U Thant

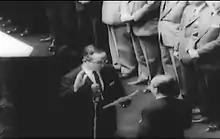

In September 1961, United Nations Secretary-General Dag Hammarskjöld was killed in a plane crash "en route" to Congo. Within two weeks, the United States and the Soviet Union had agreed to appoint Thant as the Acting Secretary-General for the remainder of Hammarskjöld's term. However, the two superpowers spent another four weeks arguing over the details of his appointment. On 3 November 1961, the Security Council recommended Thant in Resolution 168, and the General Assembly voted unanimously to appoint Thant to a term of office ending on 10 April 1963.